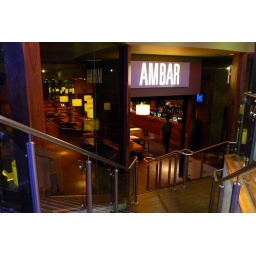
A bar next to the cinema in a modern development near the bus station. &lt;b&gt;Address:&lt;/b&gt; The Rotunda, Clarence Street.